Sky position (RA, Dec in degrees): 238.43, 25.395
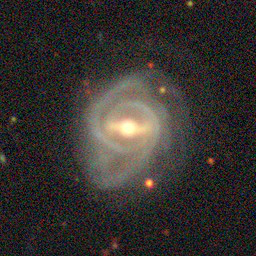
Galaxy morphology: Barred Spiral Galaxies